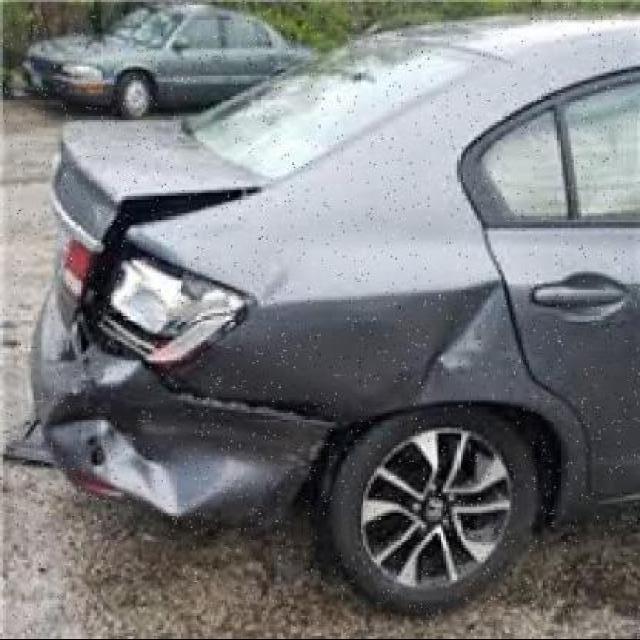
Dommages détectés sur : aile arrière droite, feu arrière droit, pare-choc arrière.
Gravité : majeur